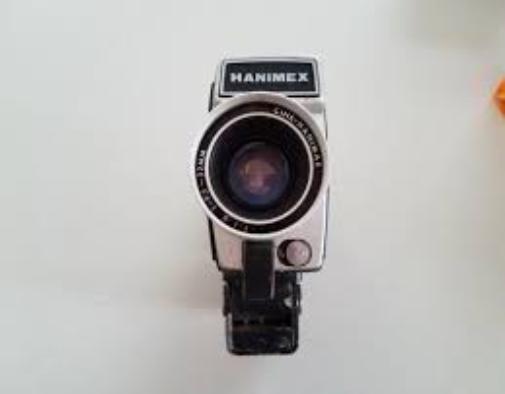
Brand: Hanimex
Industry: Electronic